Ritchie Kotschau

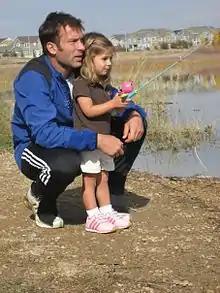
Kotschau with daughter

Richard Scott Kotschau (born November 22, 1975) is an American former soccer player who last played as a defender for the Real Salt Lake of Major League Soccer.